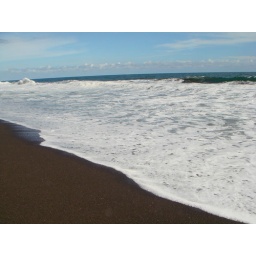
You can see the black sand really good in this picture.